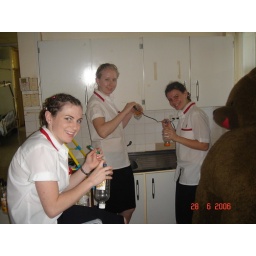
Trish, Sarah, and Danielle on the paediatric ward making spacers out of water bottles by burning holes in the bottom.